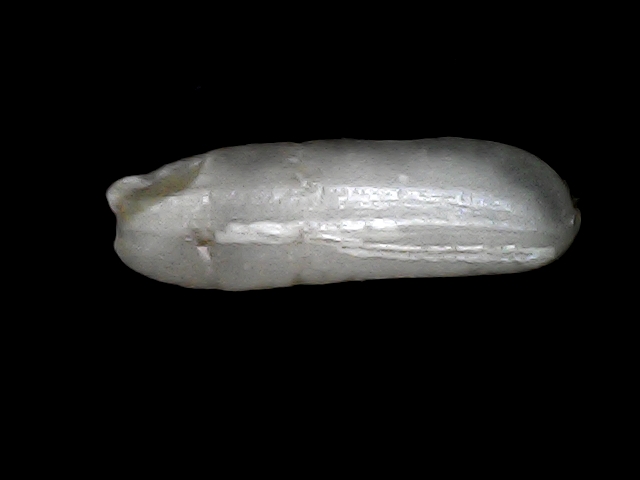
Rice variety: BRRI102